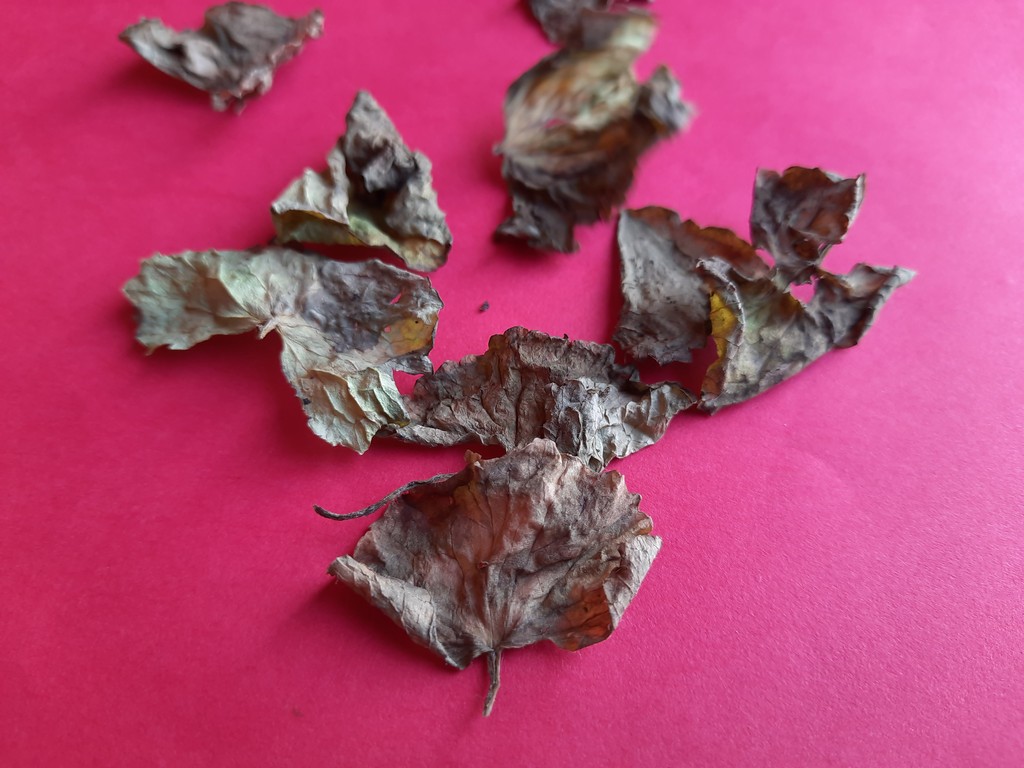
Label: Dried